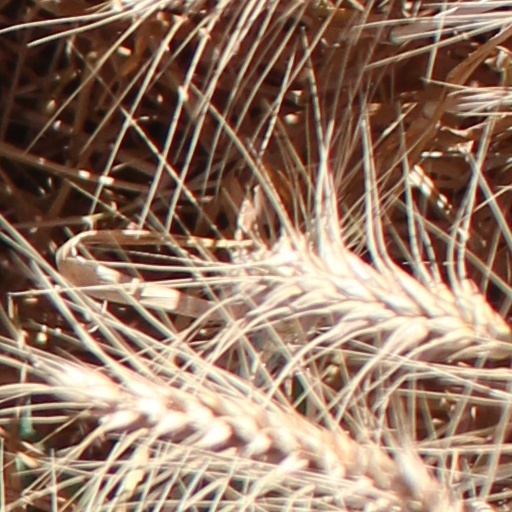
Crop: wheat